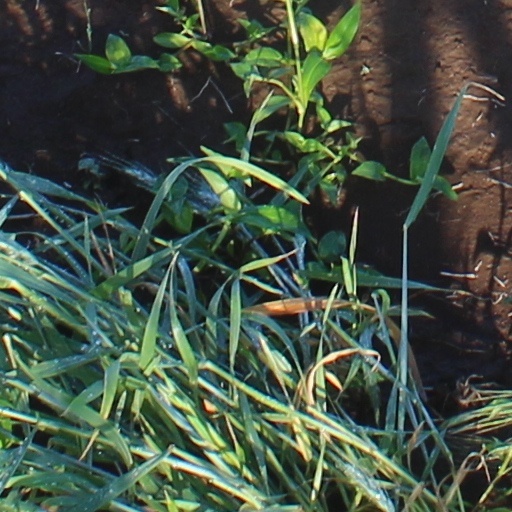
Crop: wheat